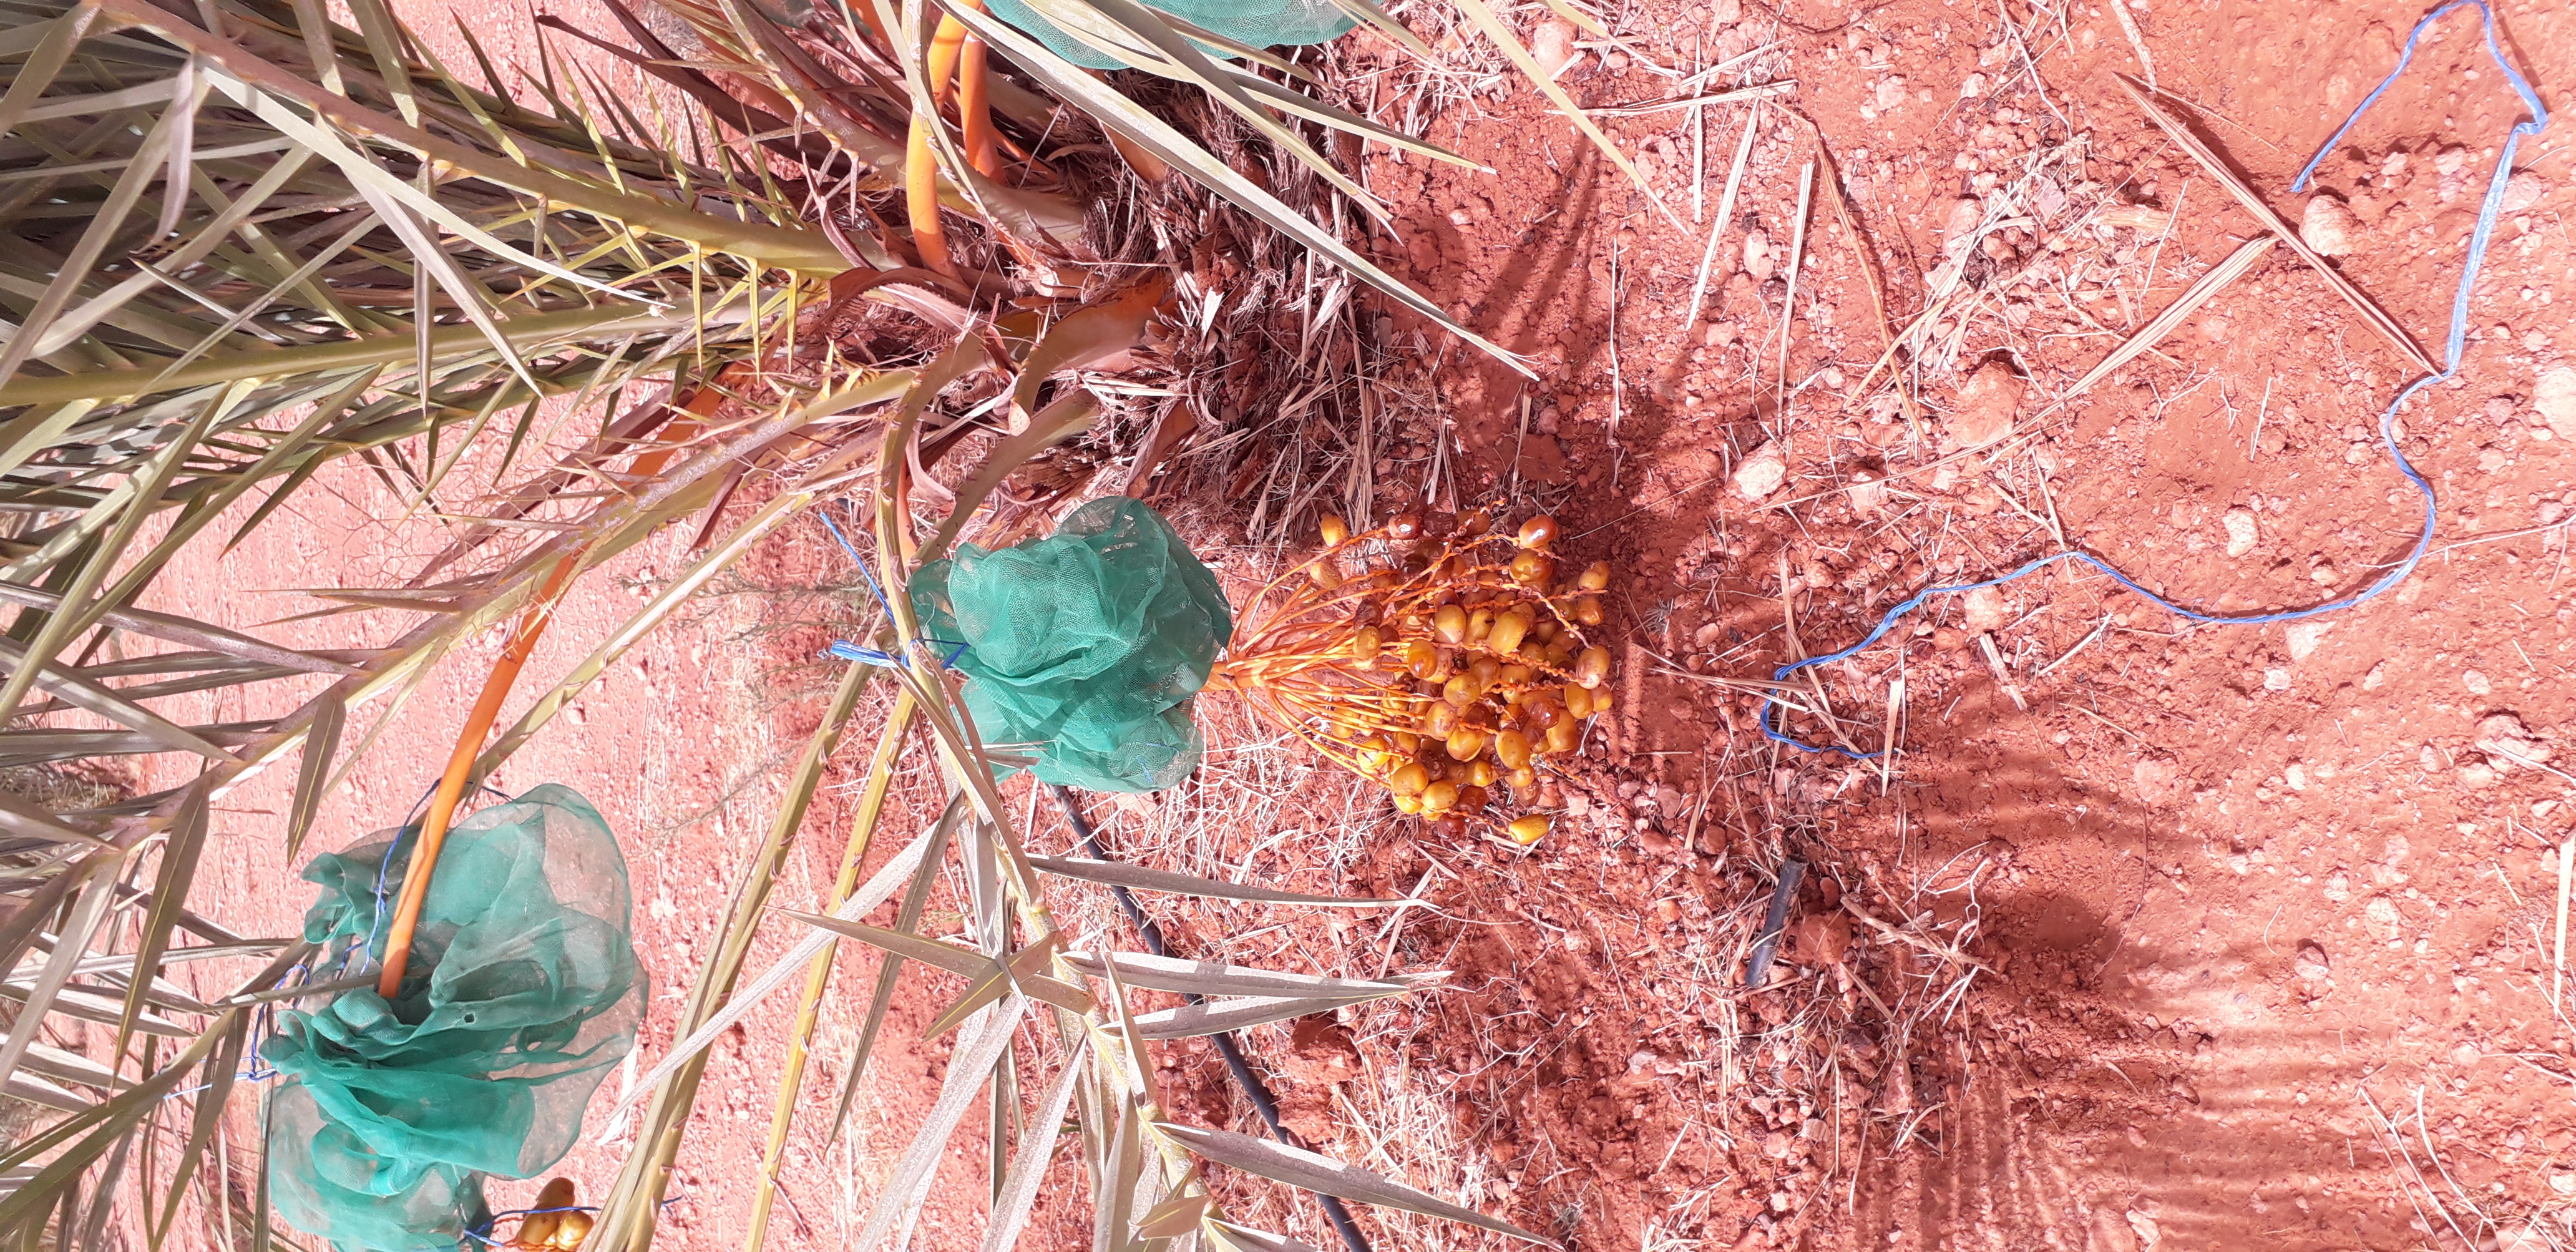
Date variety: Boufagous